Olt (river)

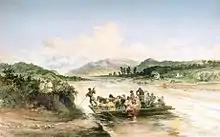
Crossing the Olt river, 1869 watercolor by Amedeo Preziosi

The main cities along the river Olt are Miercurea Ciuc, Sfântu Gheorghe, Făgăraș, Râmnicu Vâlcea and Slatina.